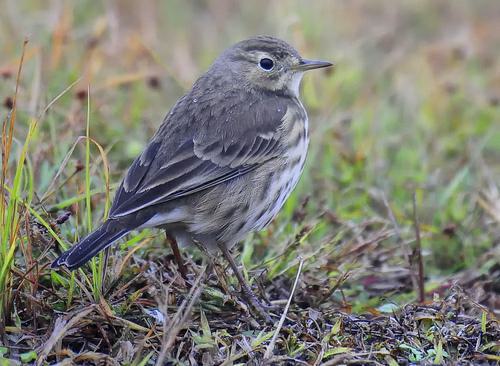
A photo of a american pipit